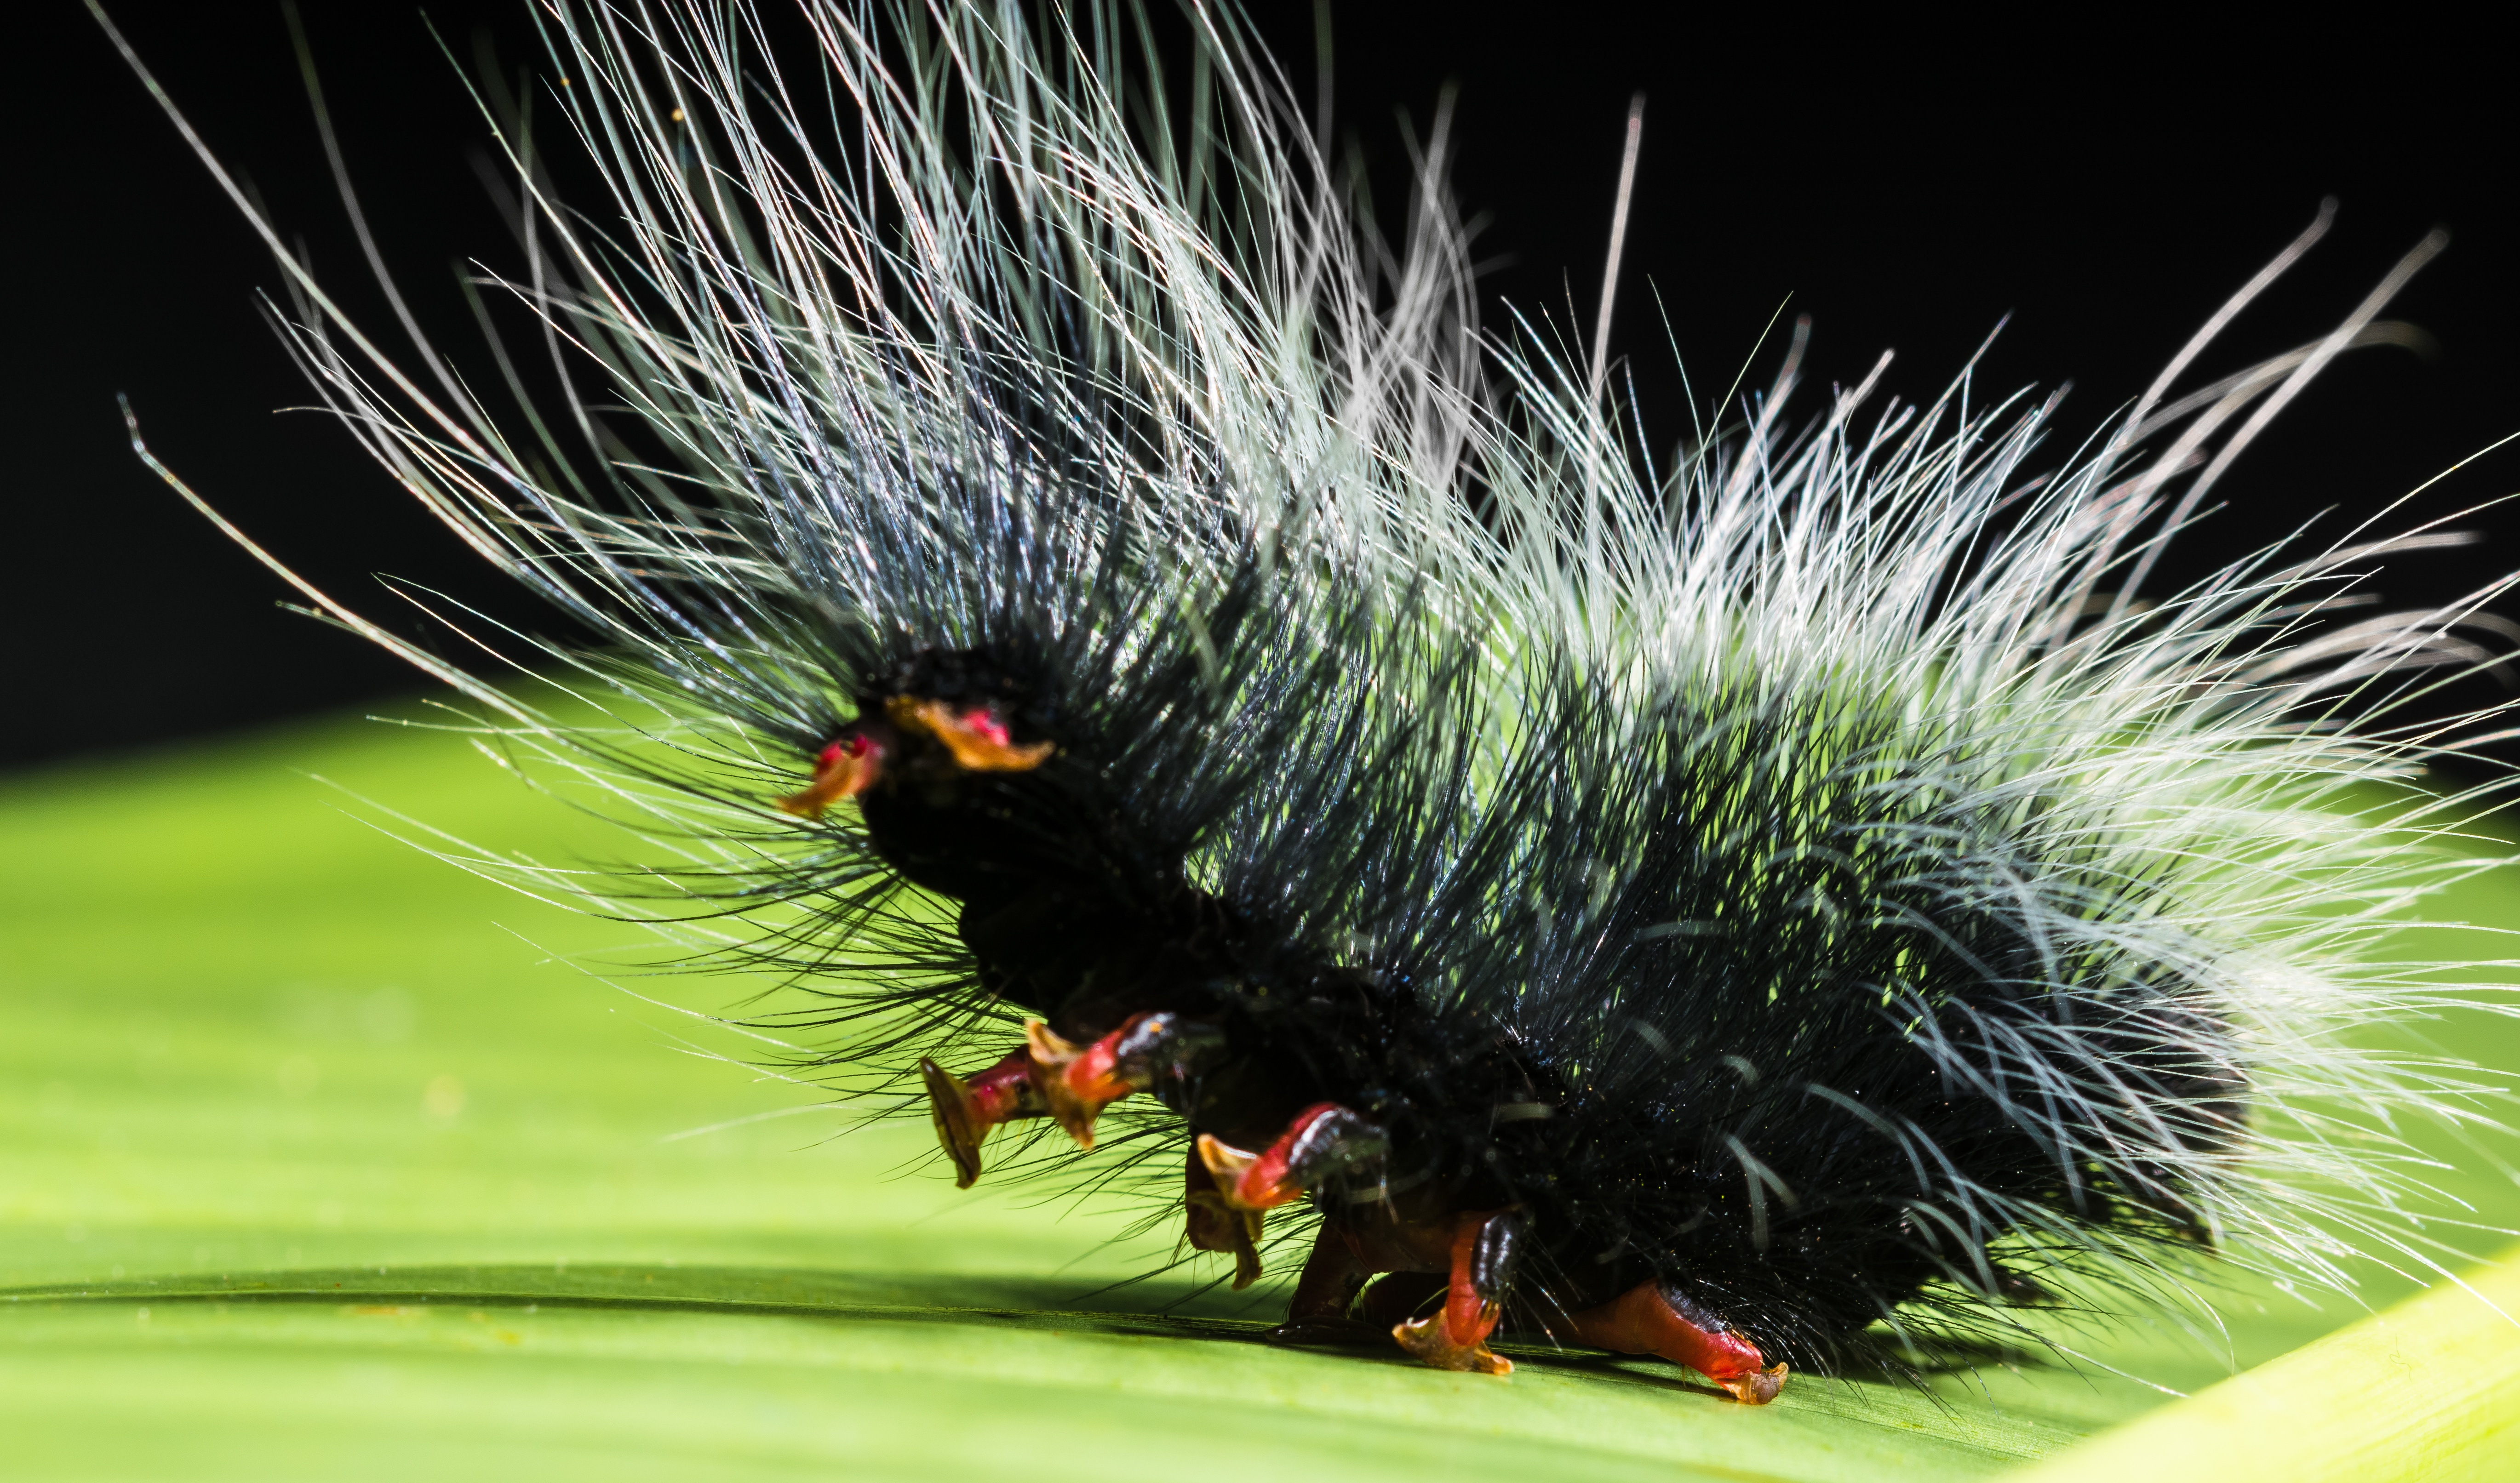
nature, grass, prickly, photography, flower, insect, close, fauna, invertebrate, caterpillar, close up, hairy, larva, macro photography, plant stem, moths and butterflies, nimble caterpillar